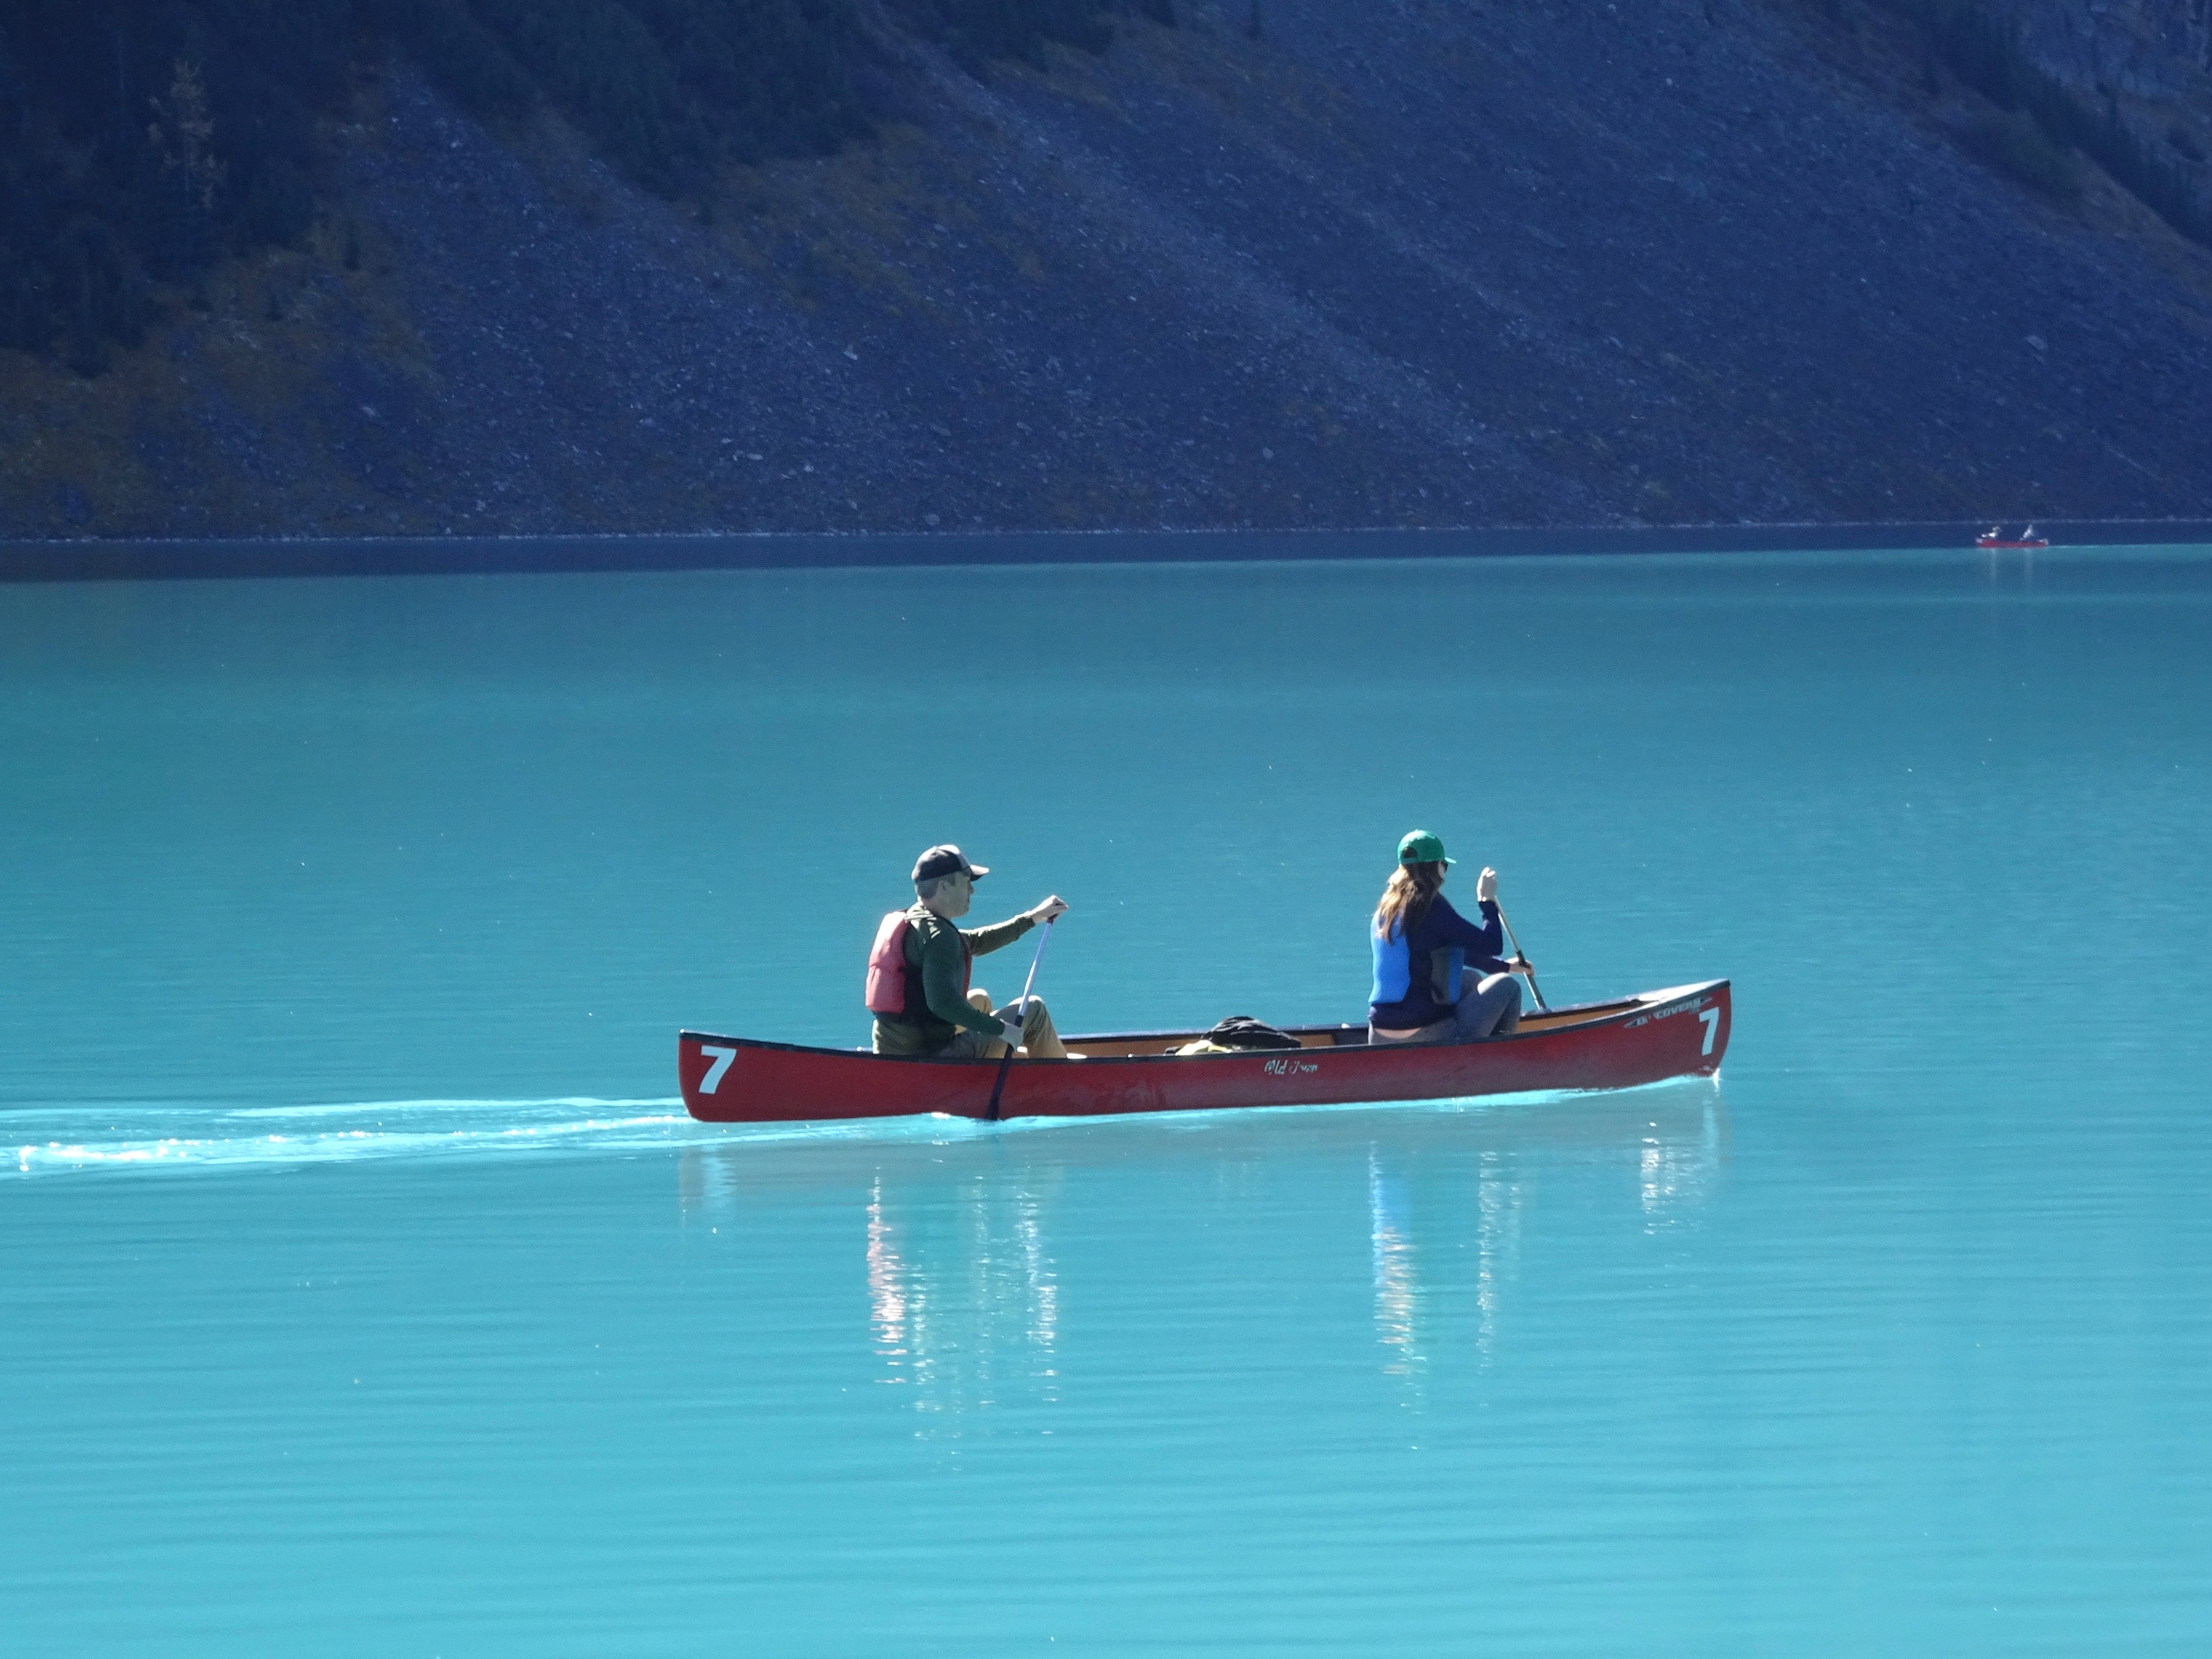
landscape, sea, ocean, boat, wave, lake, panorama, canoe, reflection, vehicle, scenic, scenery, bay, blue, lake louise, boating, mountains, canada, watercraft, alberta, emerald, watercraft rowing